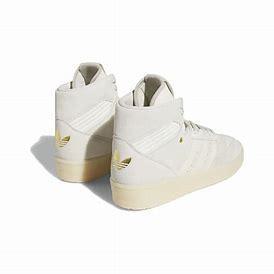
Brand: adidas
Model: Rivalry Skate